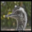
Label: bird